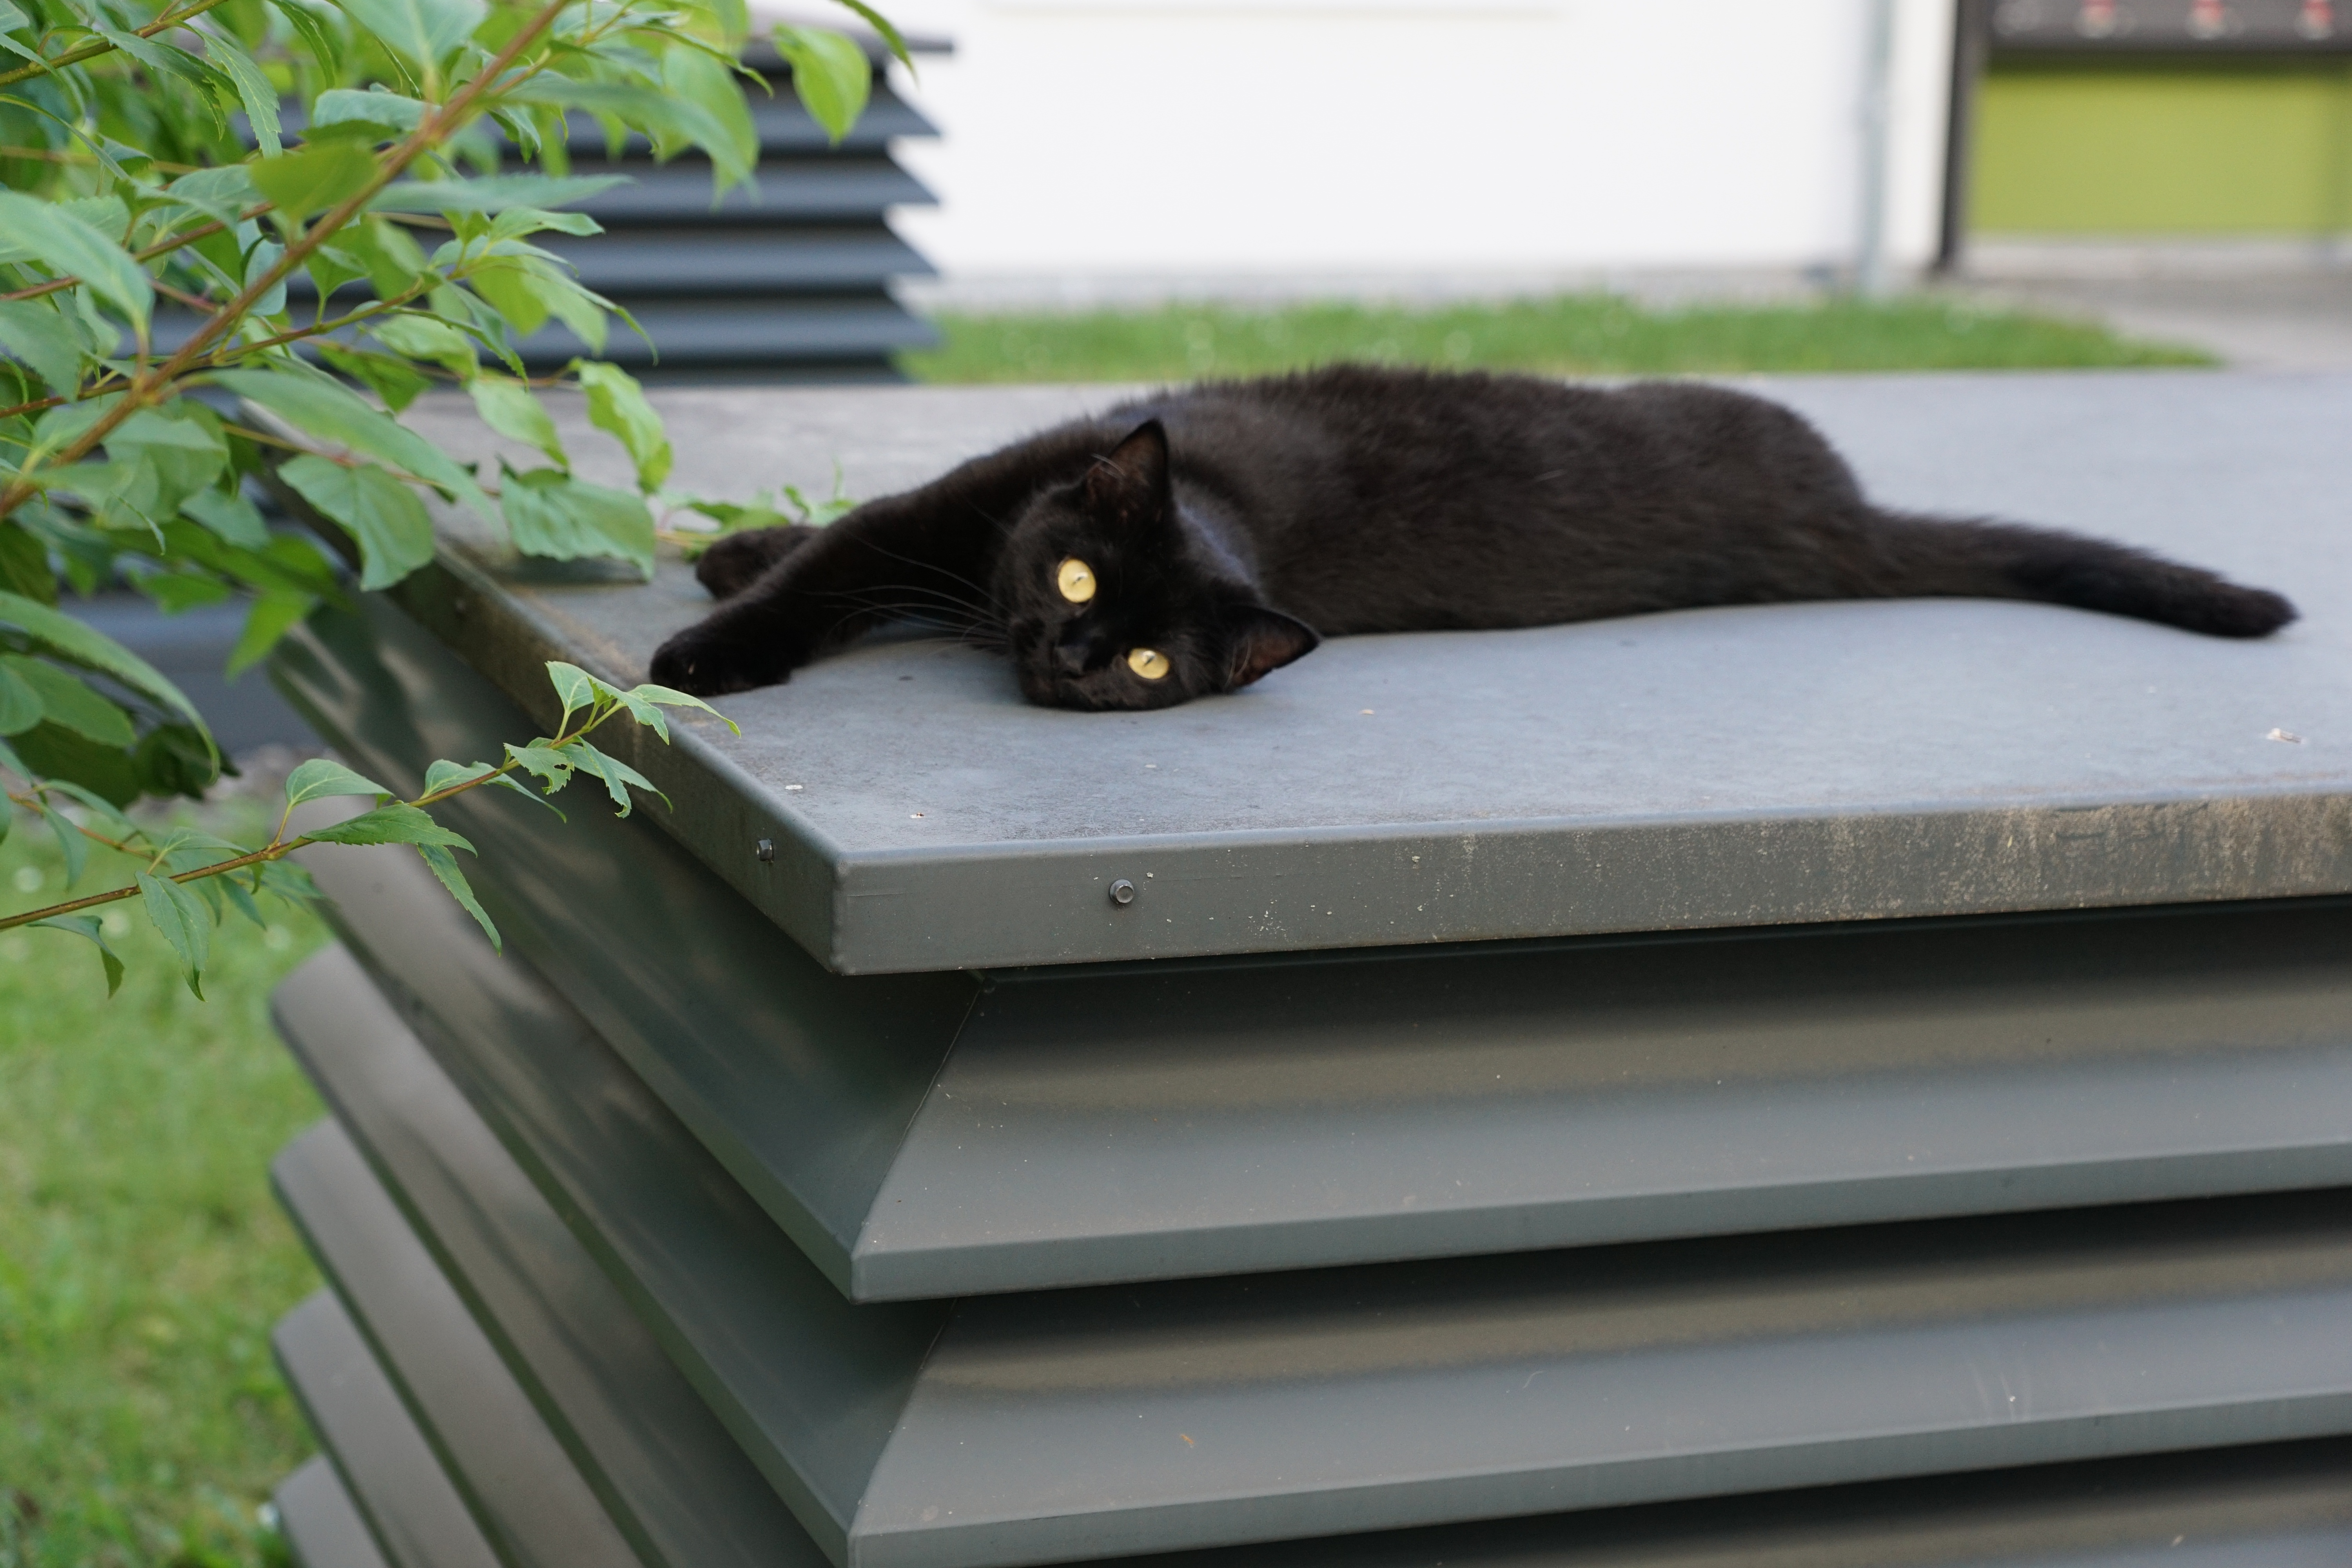
animal, cat, mammal, black, fauna, grey, luck, superstition, concerns, recover, barsik